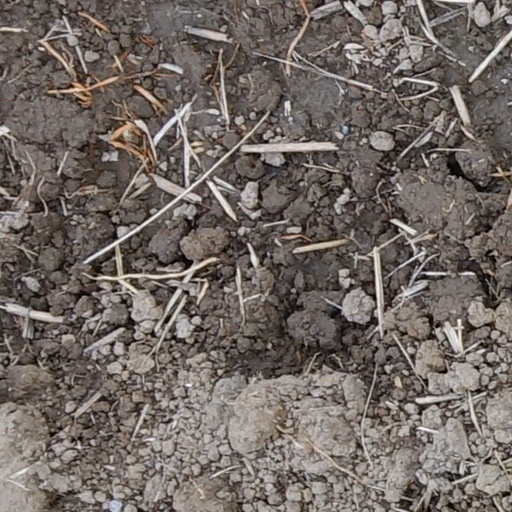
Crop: wheat